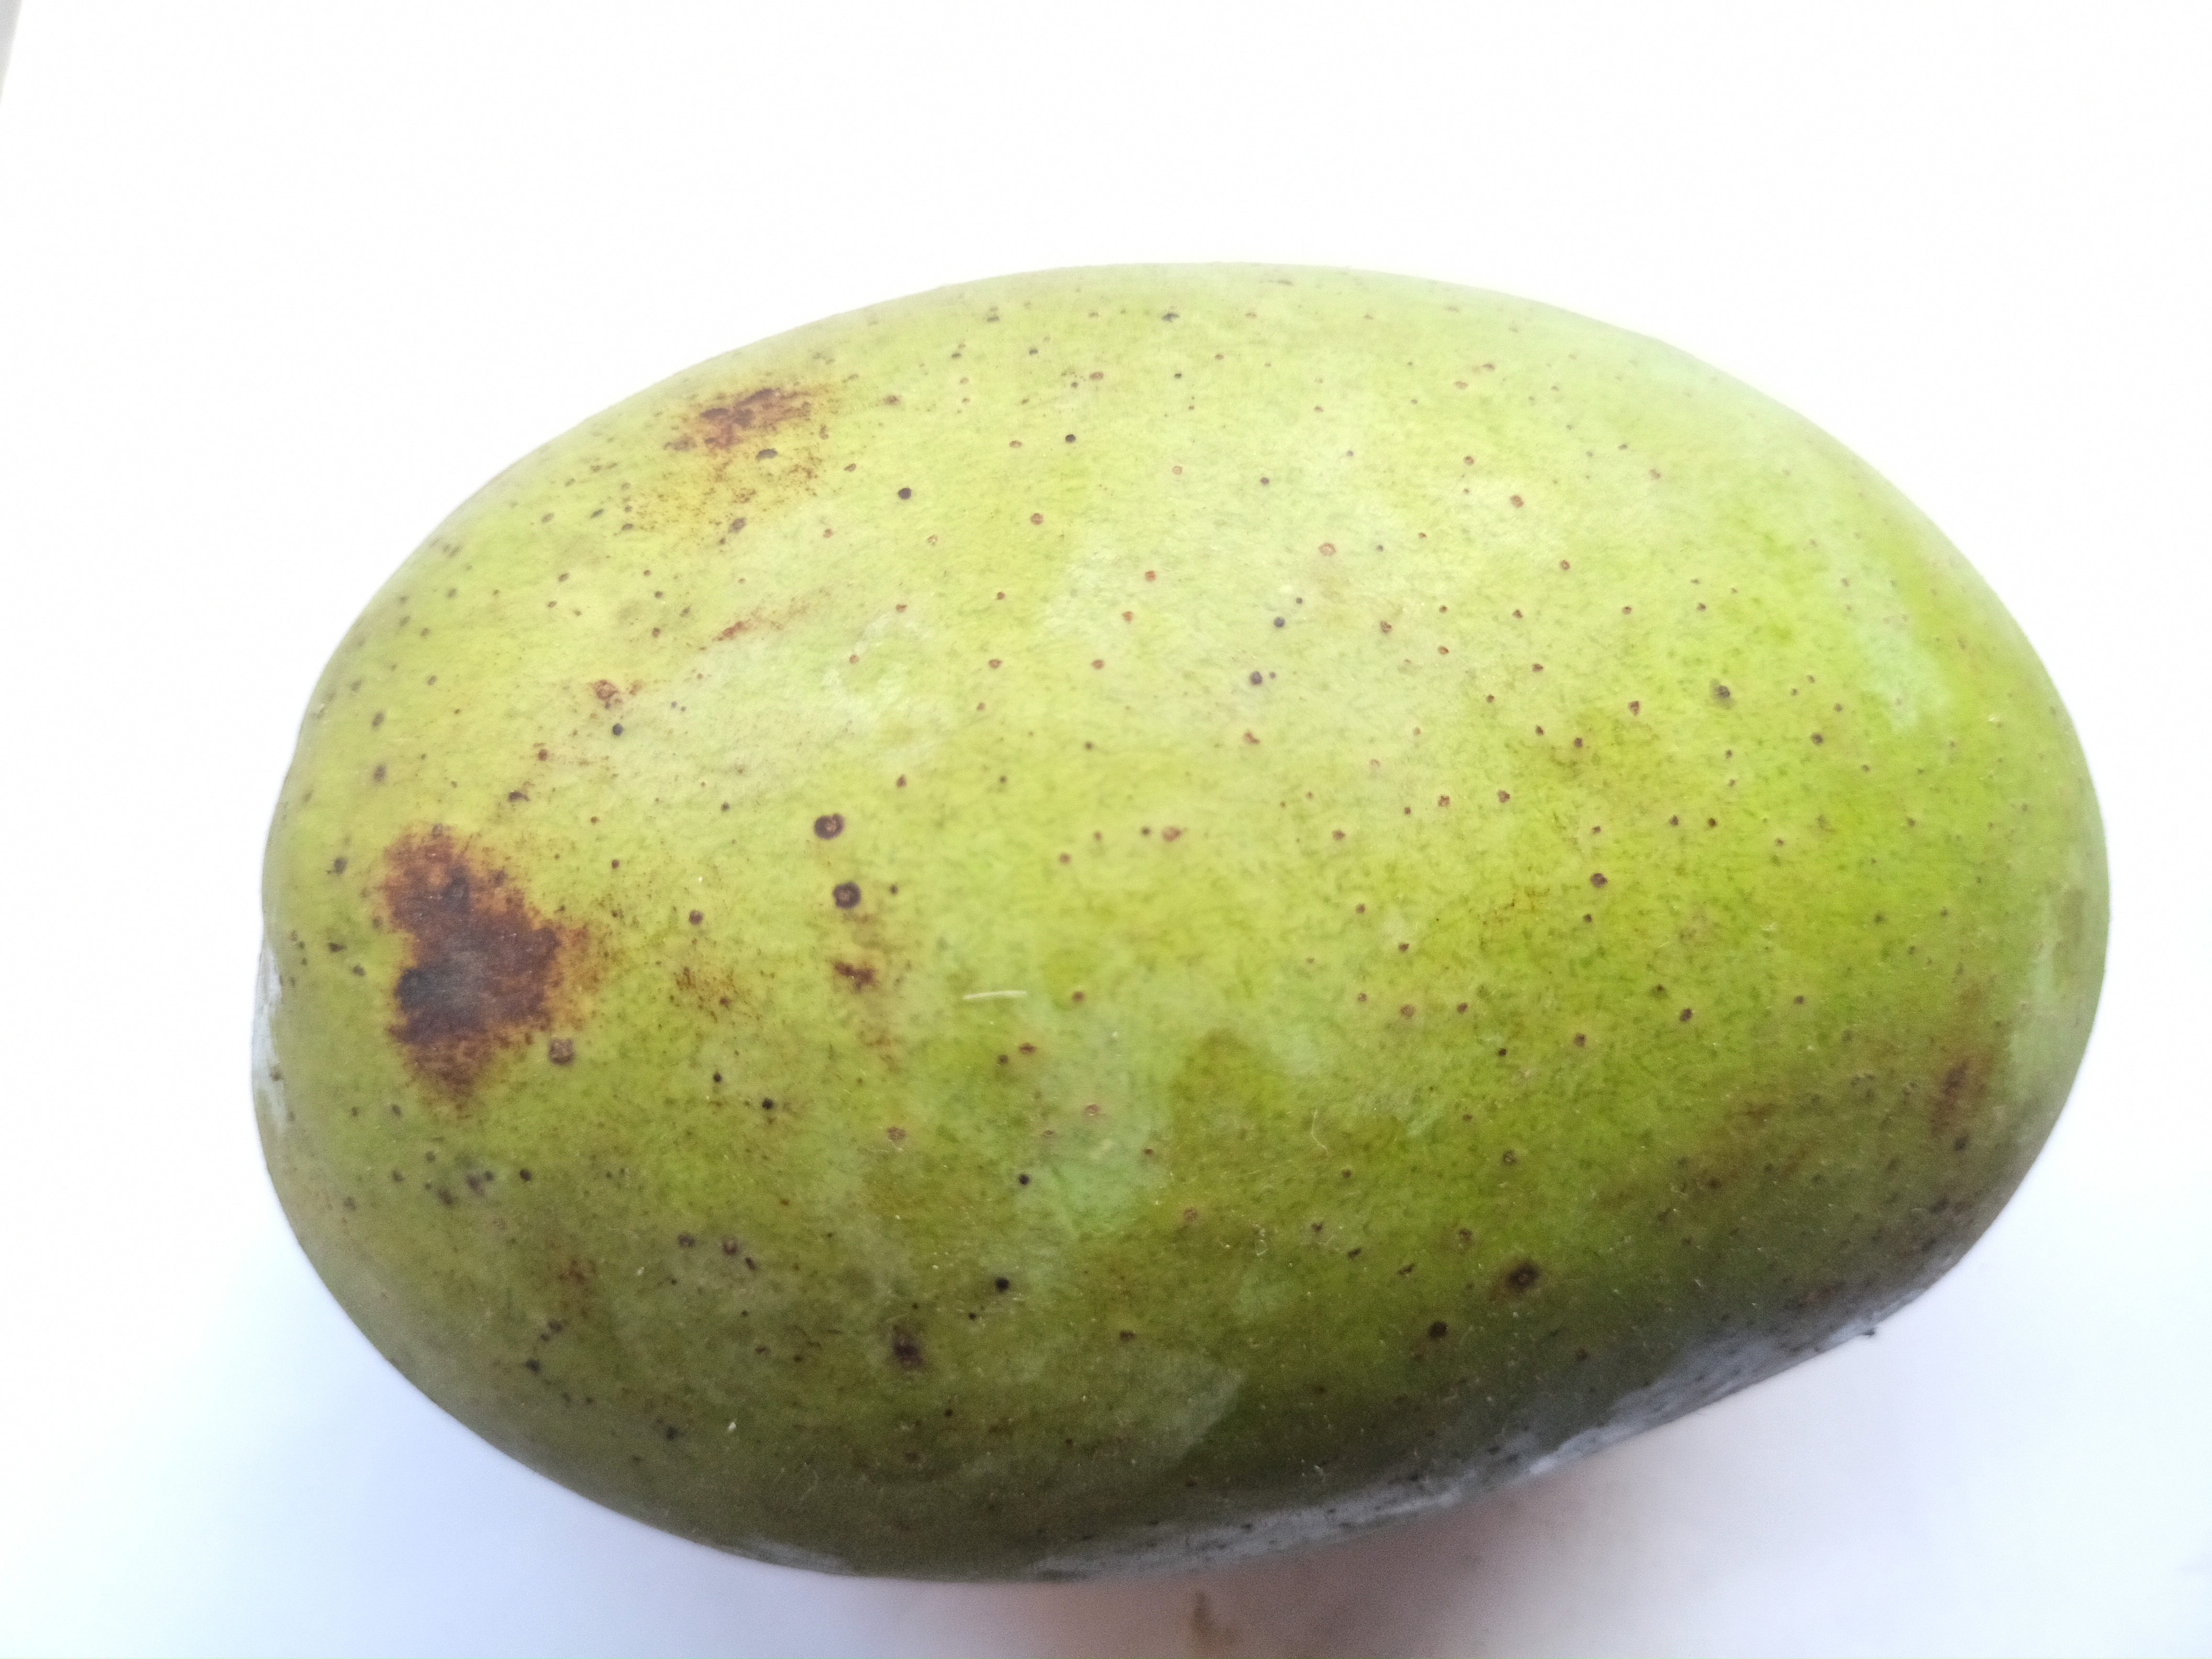
Mango variety: Langra